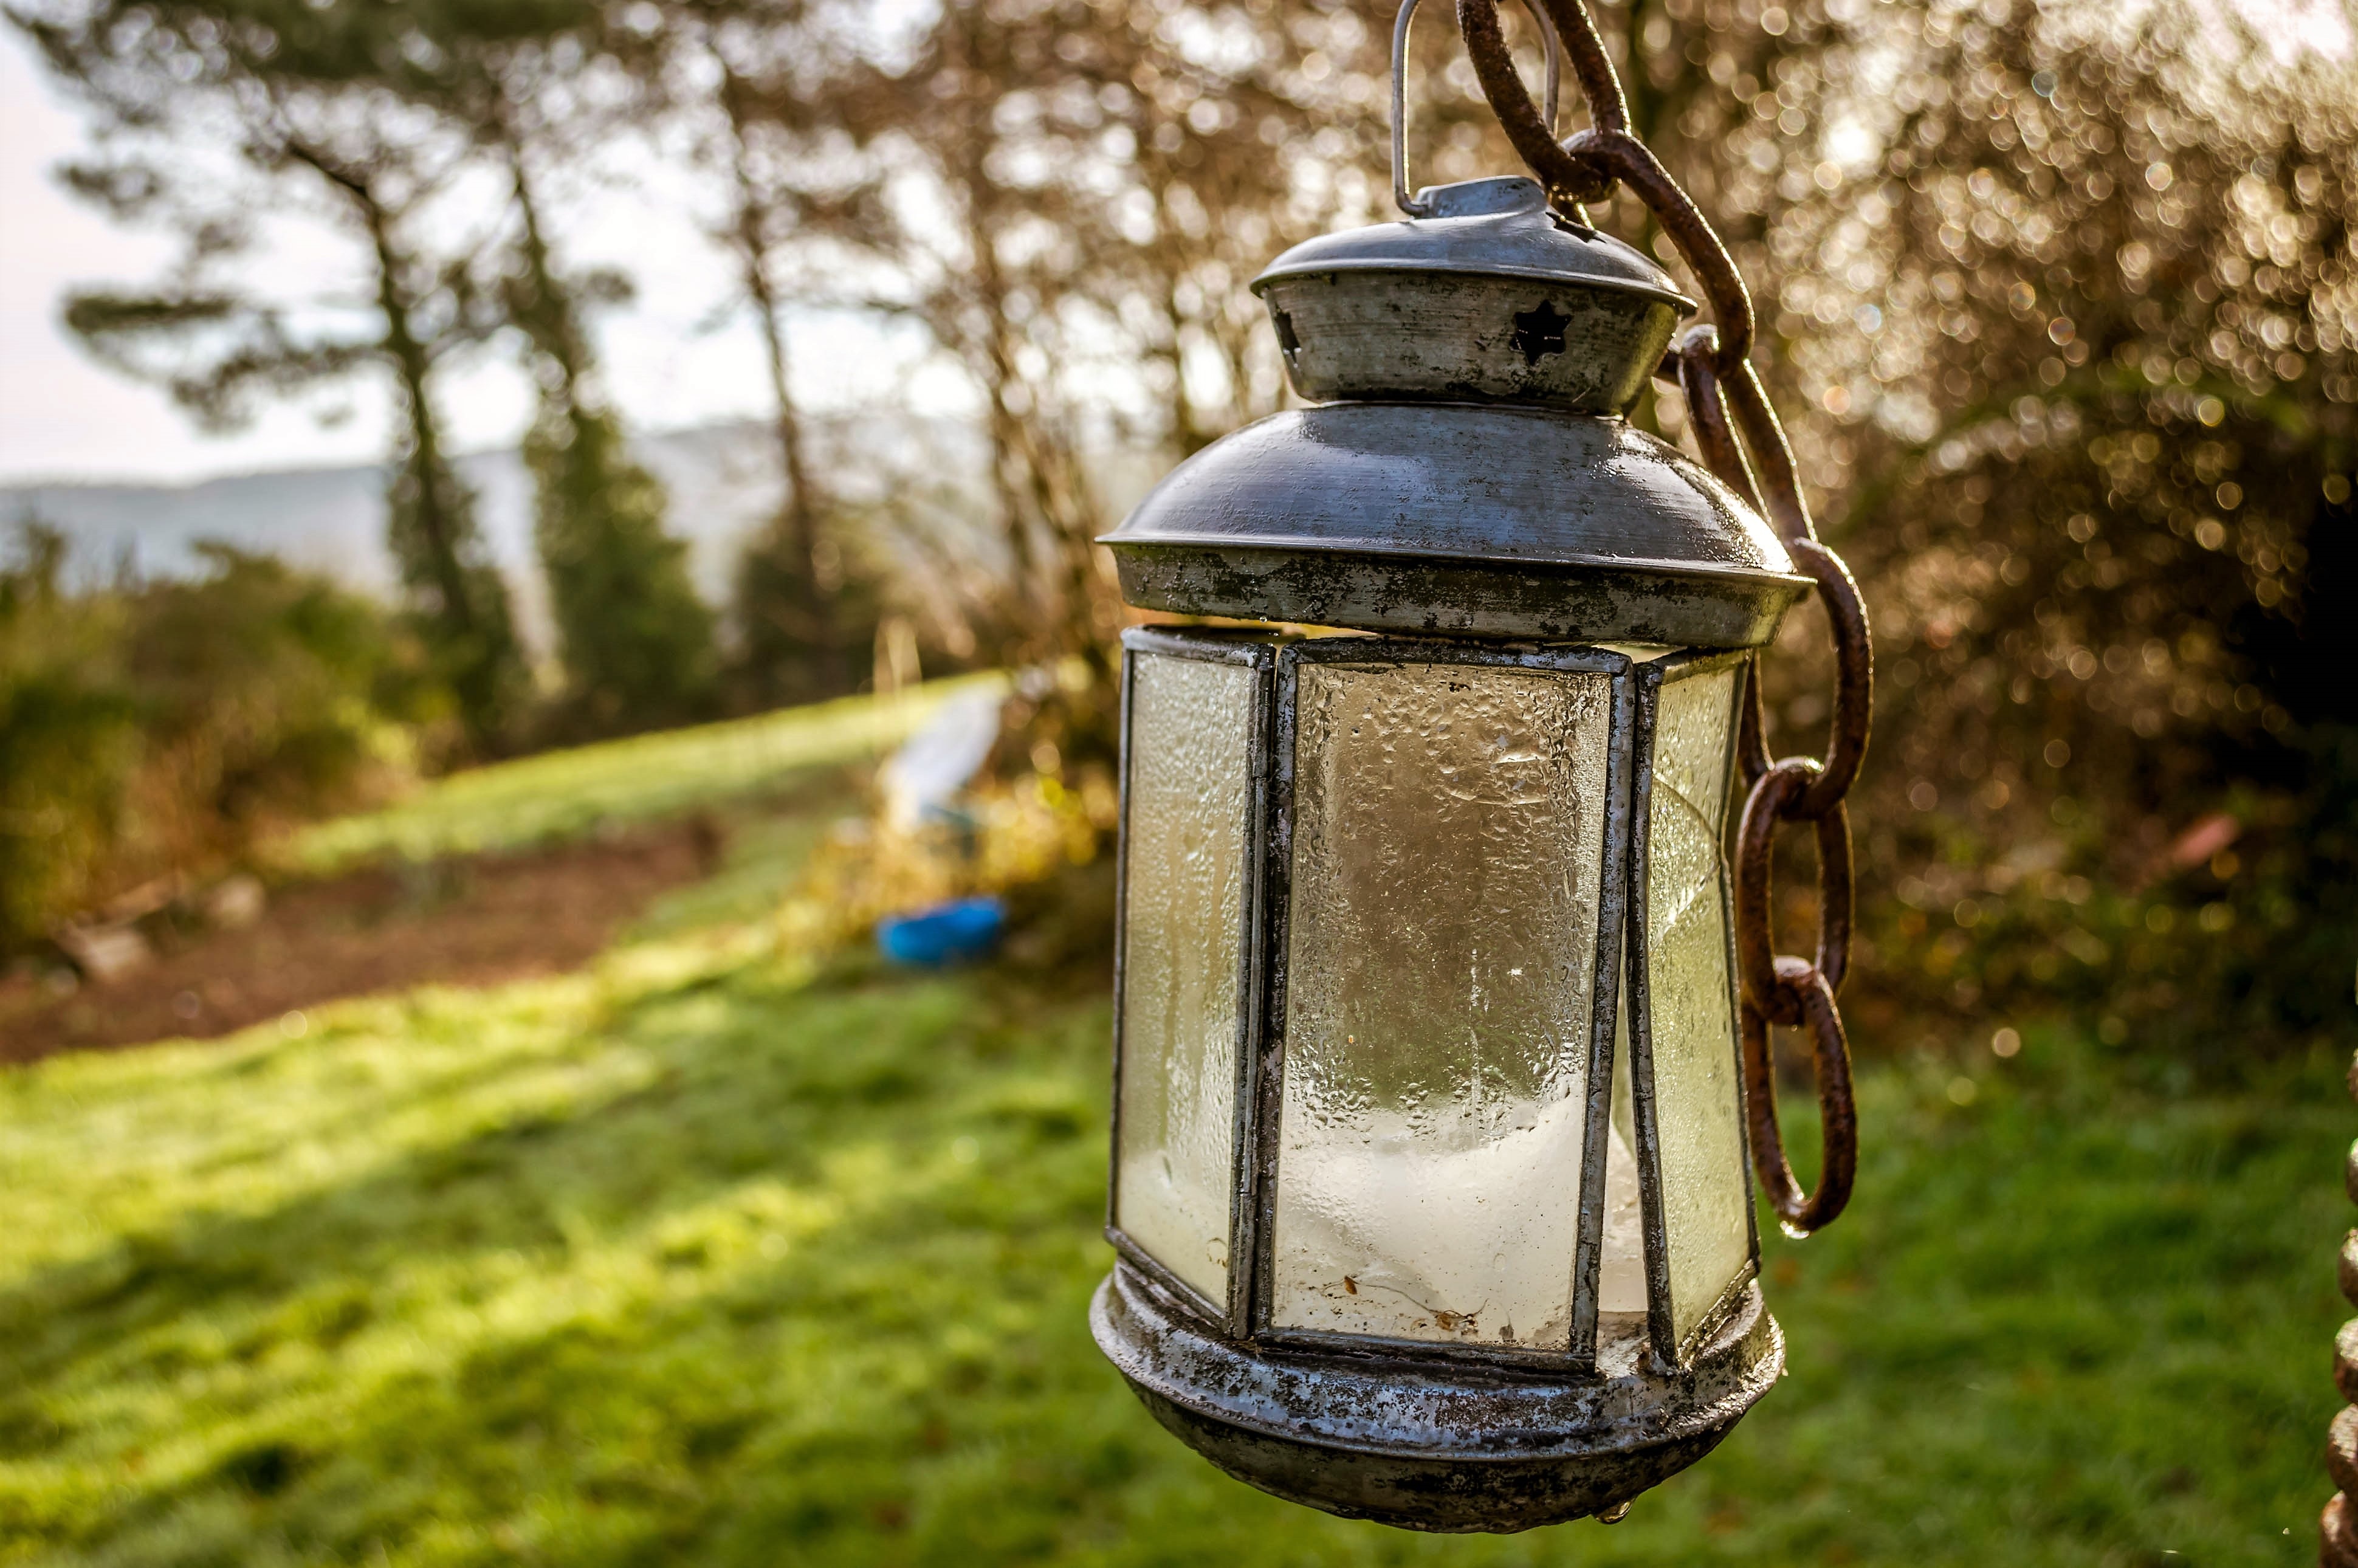
lanterne, nature, font, environnement, lumiere